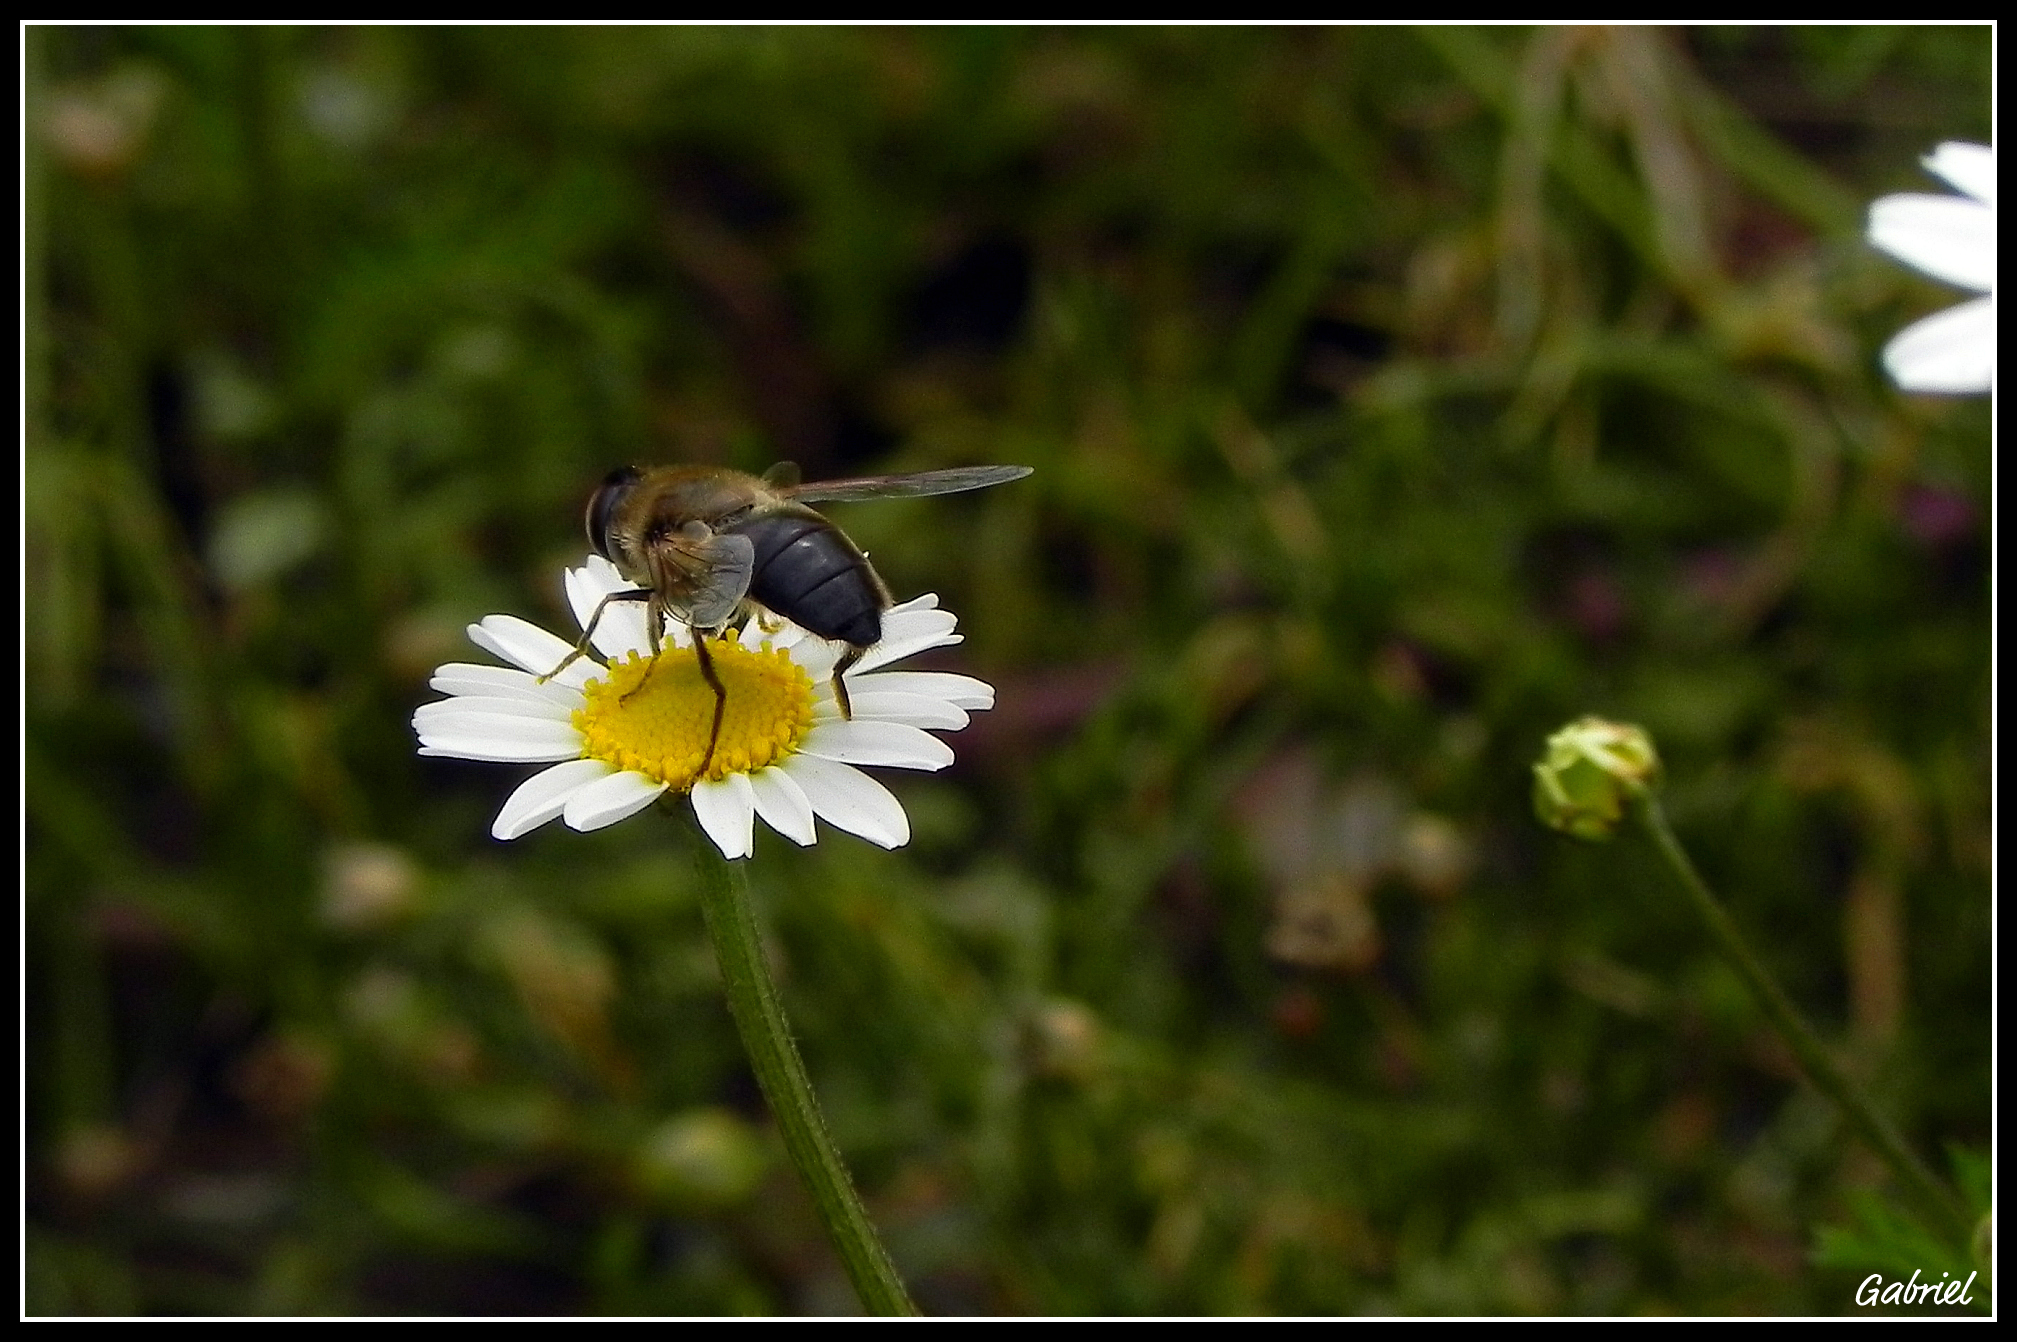
plant, meadow, flower, insect, flora, fauna, invertebrate, wildflower, flowers, animals, bee, flores, nectar, ggl1, flowering plant, honey bee, daisy family, land plant, membrane winged insect